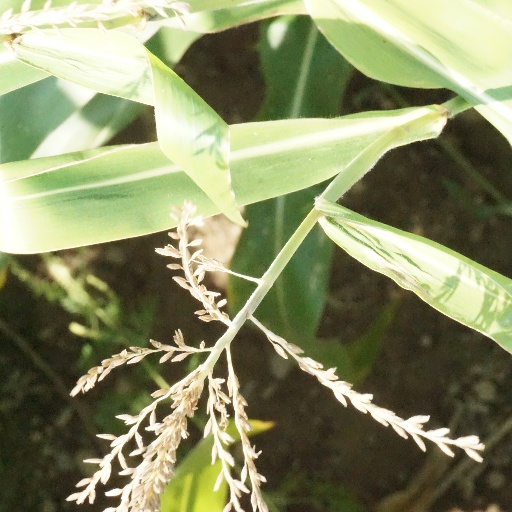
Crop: maize; corn